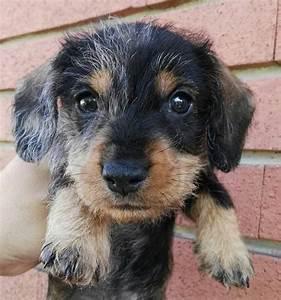
dog